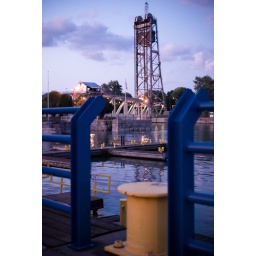
port colborne, ON ... summer '09. ... the bridge rises to allow boats to pass under it